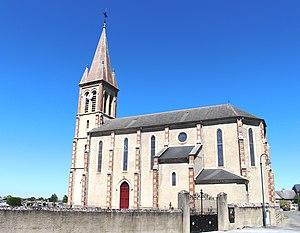
Église Saint-Étienne de Bernac-Dessus (Hautes-Pyrénées)
La liste des églises des Hautes-Pyrénées recense de manière exhaustive les églises situées dans le département français des Hautes-Pyrénées.
Bernac-Dessus est une commune française située dans le département des Hautes-Pyrénées, en région Occitanie.